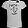
Label: T - shirt / top